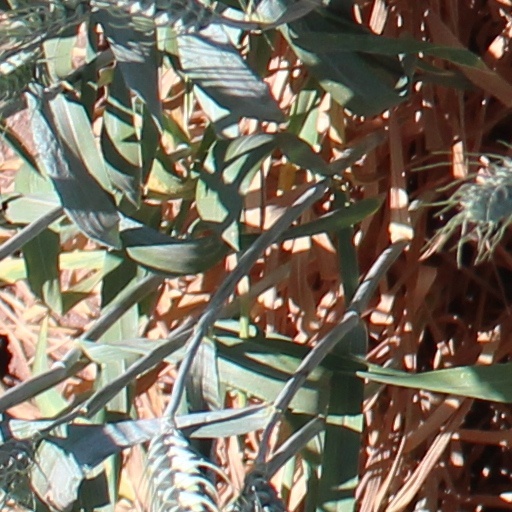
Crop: wheat